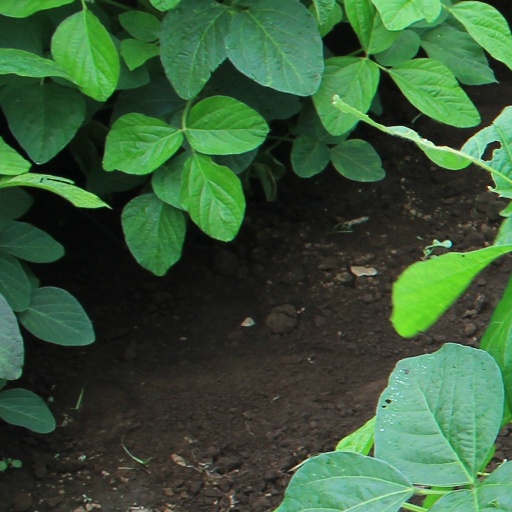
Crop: soybean